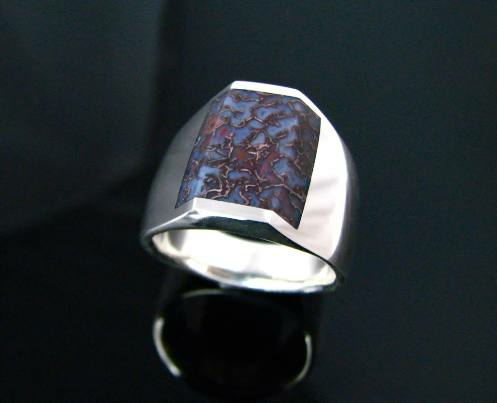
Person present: No